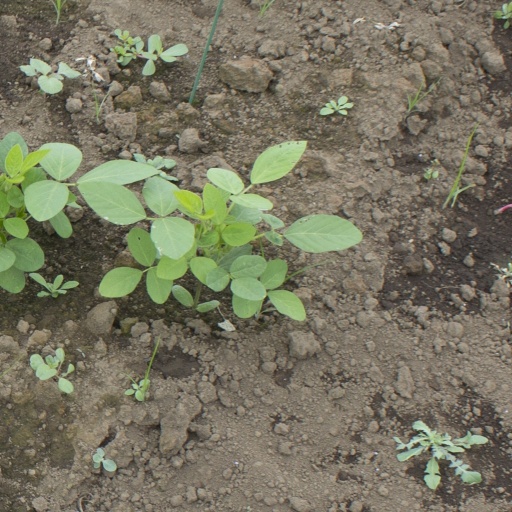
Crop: soybean